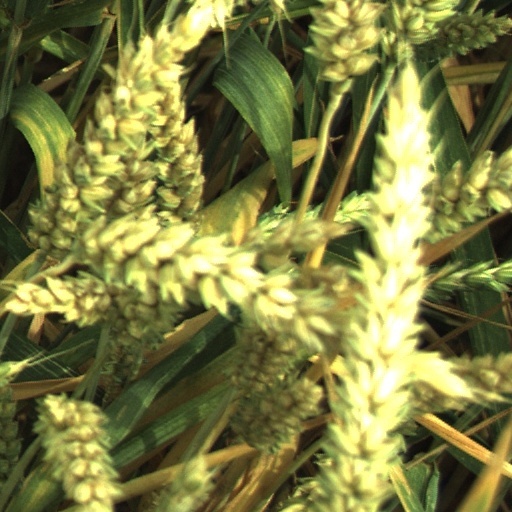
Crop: wheat